William Shakespeare

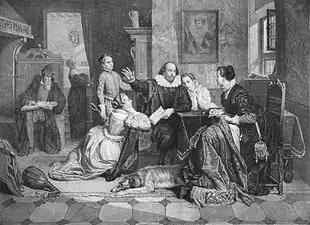
Artistic depiction of the Shakespeare family, late 19th century

Published in 1609, the "Sonnets" were the last of Shakespeare's non-dramatic works to be printed. Scholars are not certain when each of the 154 sonnets was composed, but evidence suggests that Shakespeare wrote sonnets throughout his career for a private readership. Even before the two unauthorised sonnets appeared in "The Passionate Pilgrim" in 1599, Francis Meres had referred in 1598 to Shakespeare's "sugred Sonnets among his private friends". Few analysts believe that the published collection follows Shakespeare's intended sequence. He seems to have planned two contrasting series: one about uncontrollable lust for a married woman of dark complexion (the "dark lady"), and one about conflicted love for a fair young man (the "fair youth"). It remains unclear if these figures represent real individuals, or if the authorial "I" who addresses them represents Shakespeare himself, although William Wordsworth believed that with the sonnets "Shakespeare unlocked his heart".